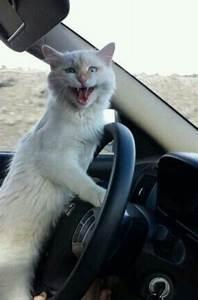
cat